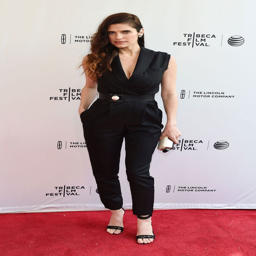
actor - at the premiere